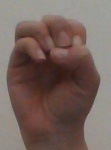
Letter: ha